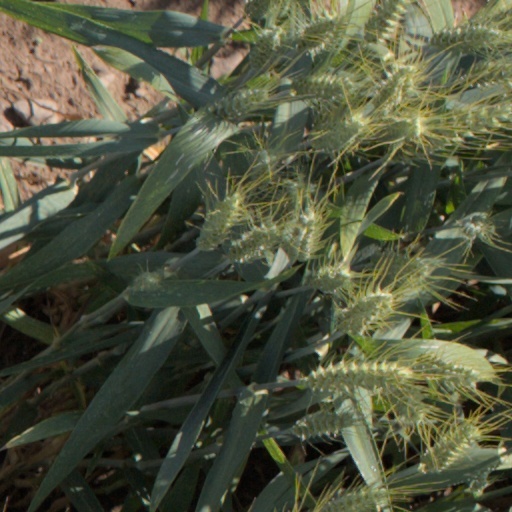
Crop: wheat